BMW 7 Series (E23)

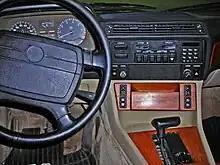
Interior, post facelift

Check Control panel: query of operating fluids, function of the rear lights